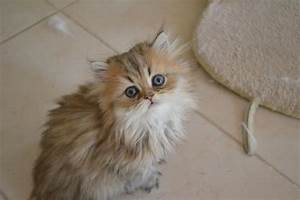
Label: gatto